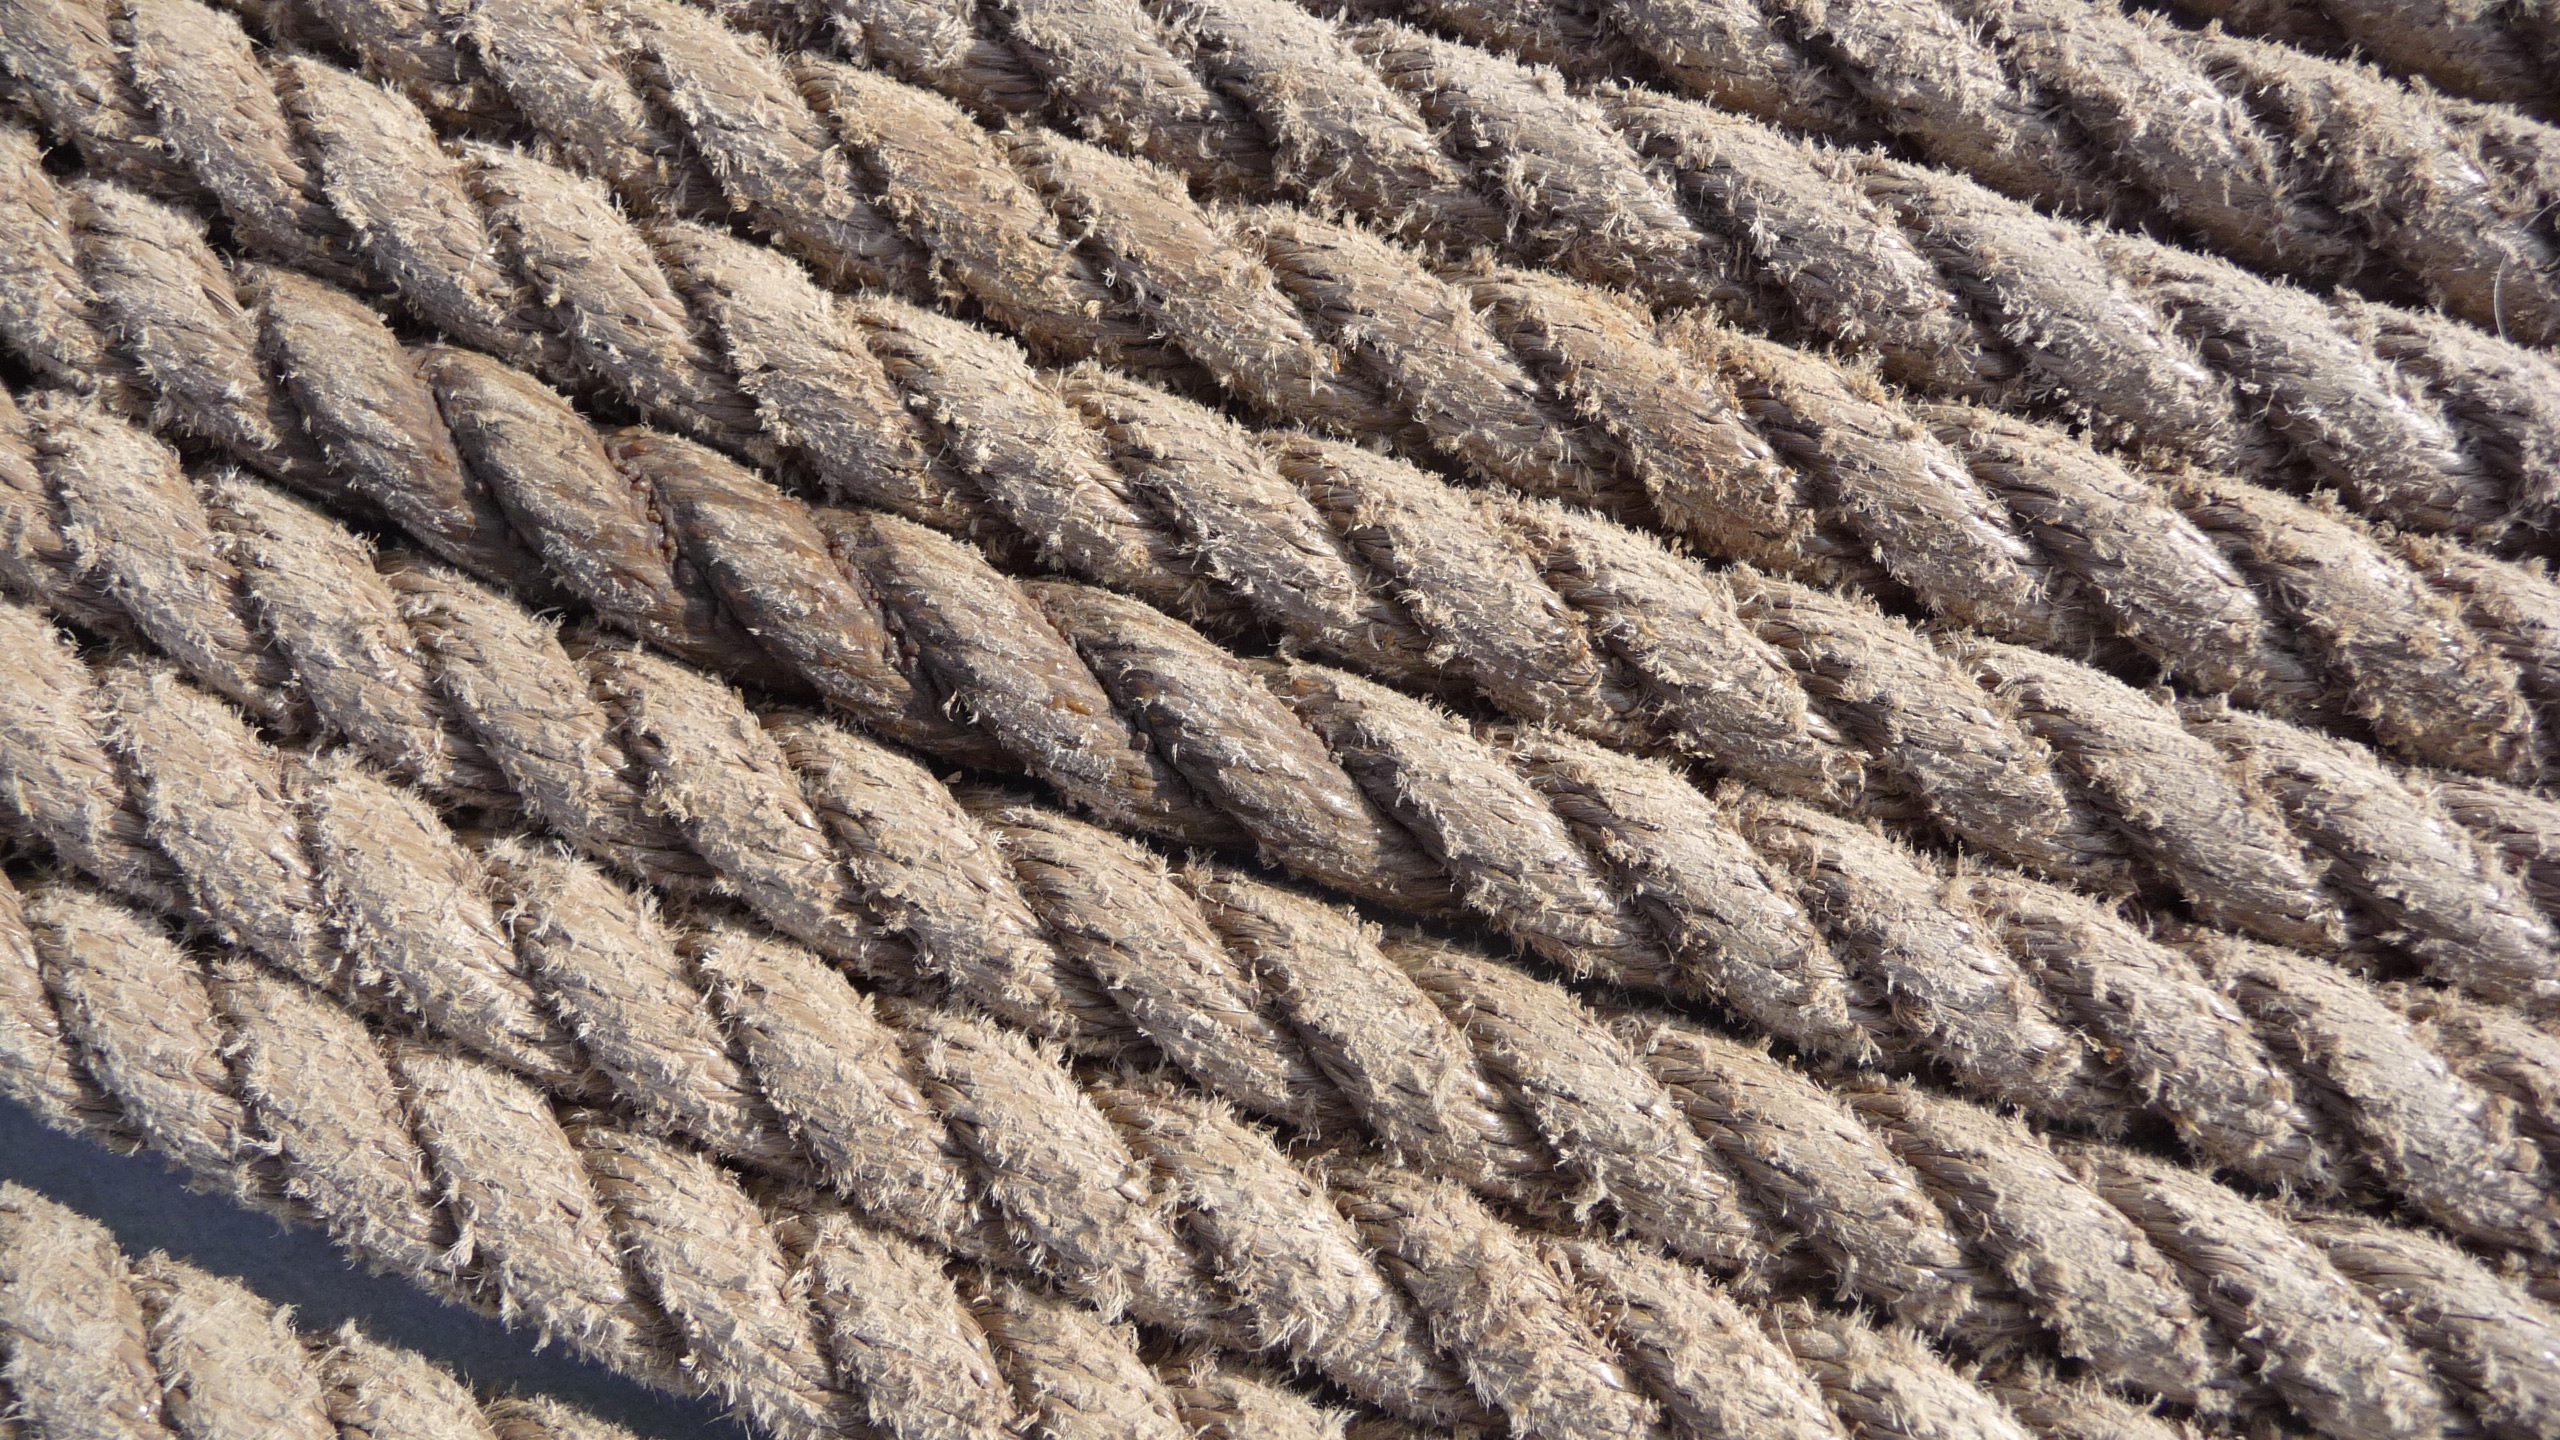
rope, ship, boot, line, port, material, strand, net, leash, carpet, thaw, shipping, ropes, cordage, ship traffic jams, twisted ropes, flooring, outdoor structure, chain link fencing